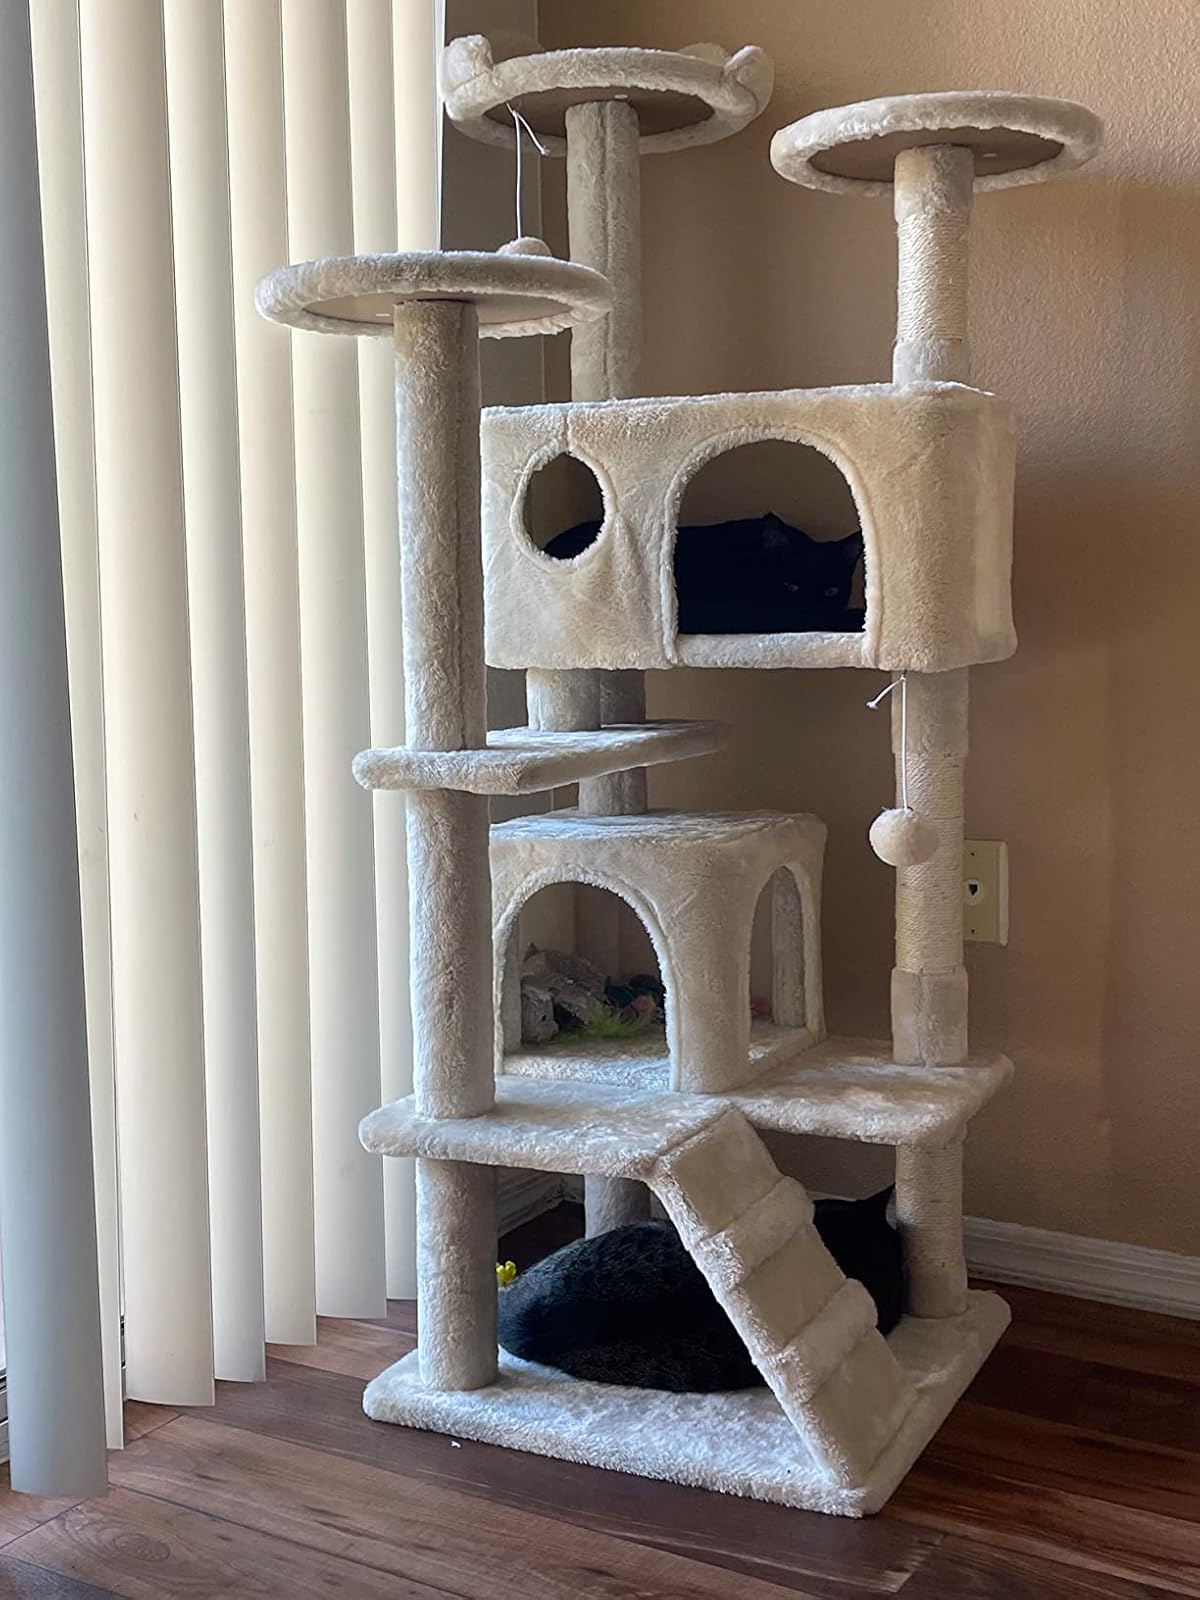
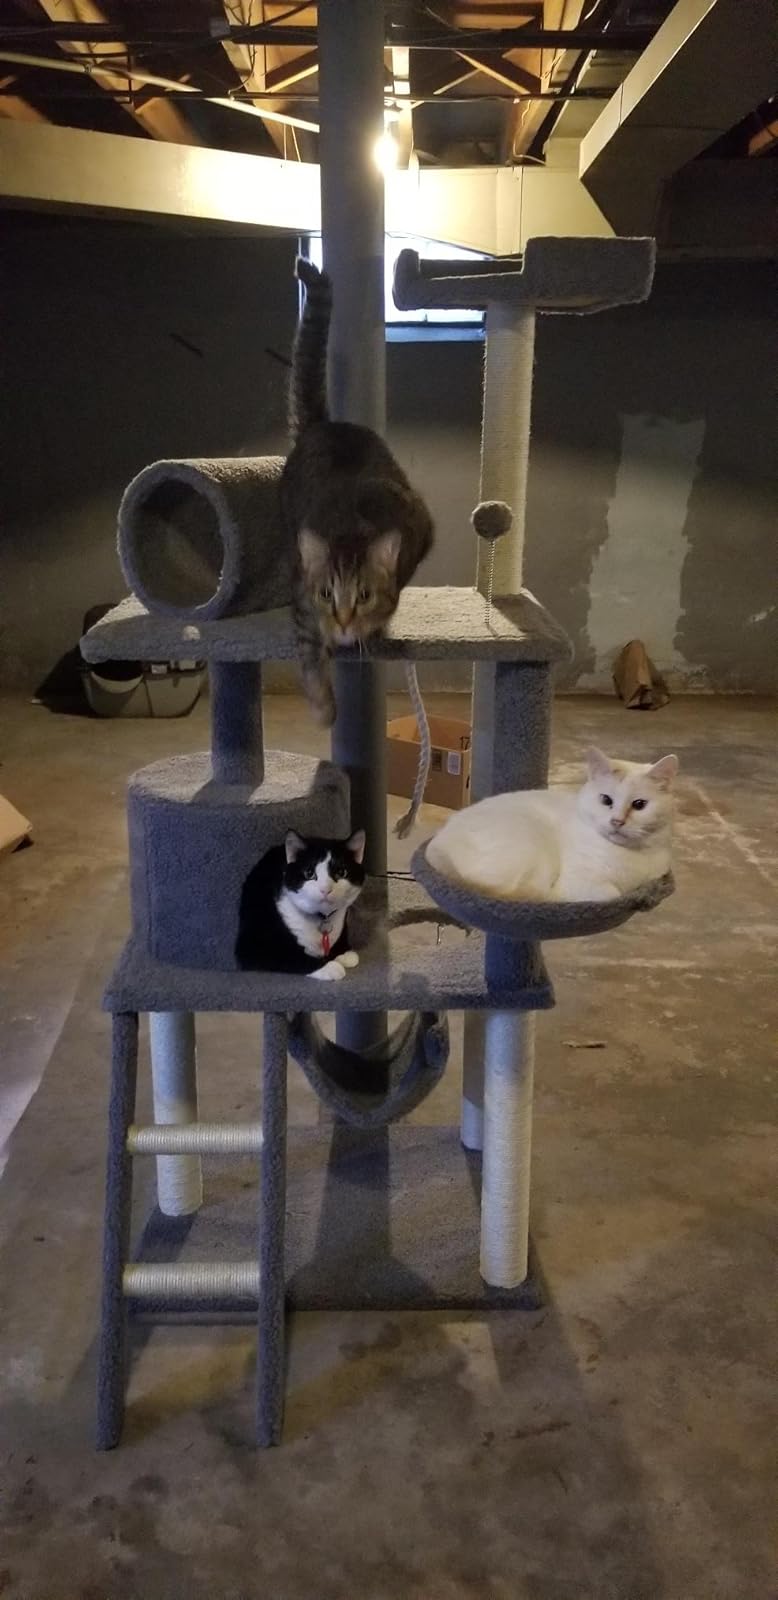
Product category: items_cat tree
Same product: no